Quilts of Gee's Bend

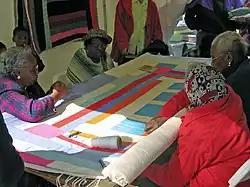
Women from Gee's Bend work on a quilt, 2005

The quilts of Gee's Bend are quilts created by a group of women and their ancestors who live or have lived in the isolated African-American hamlet of Gee's Bend, Alabama along the Alabama River.